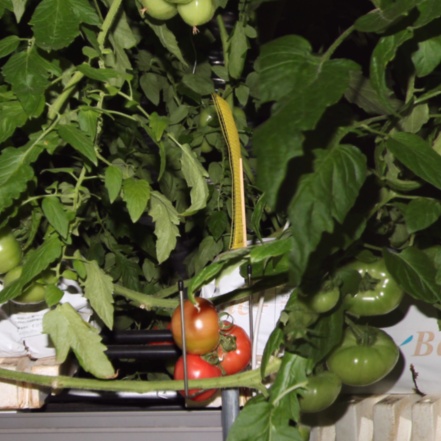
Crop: tomato